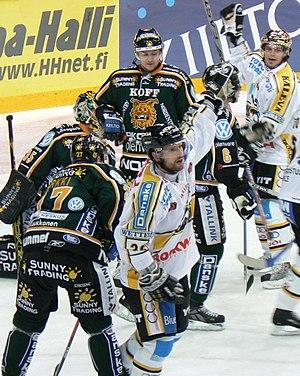
Michal Broš est un joueur professionnel de hockey sur glace.
L’équipe de République tchèque de hockey sur glace - en tchèque Česká hokejová reprezentace - représente la sélection des meilleurs joueurs tchèques de hockey sur glace lors des compétitions internationales. En 2018, elle est classée à la 6ᵉ position du classement de la Fédération internationale de hockey sur glace et est régie par la Český svaz ledního hokeje, fédération tchèque de hockey.